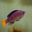
Label: aquarium_fish